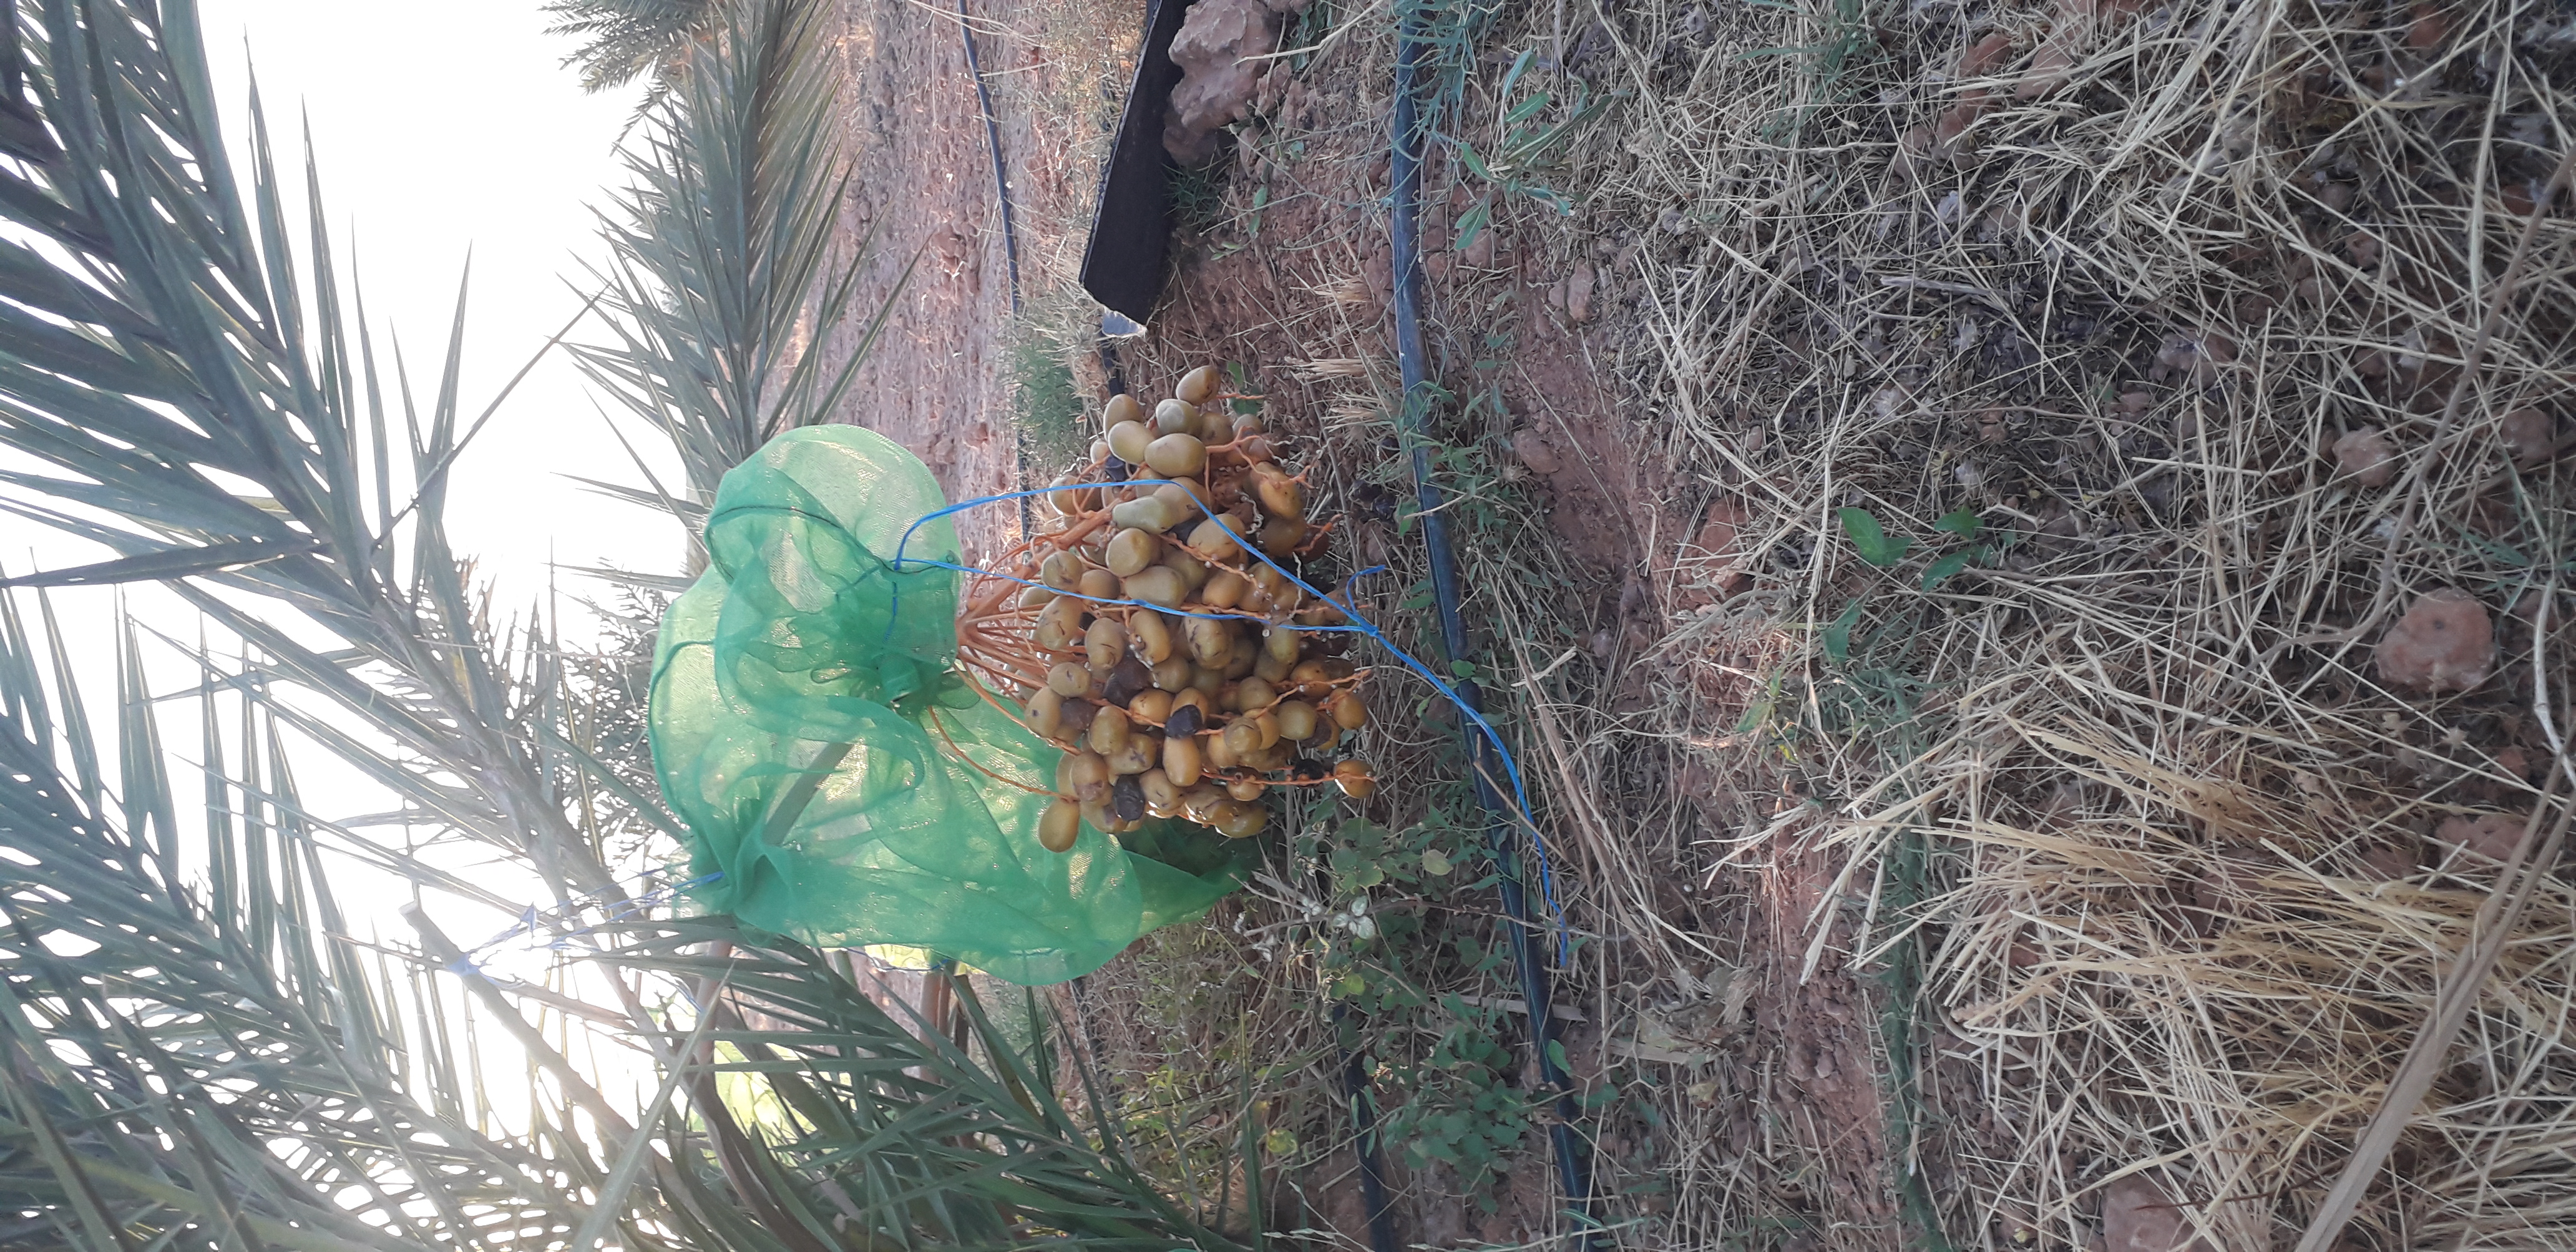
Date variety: Boufagous